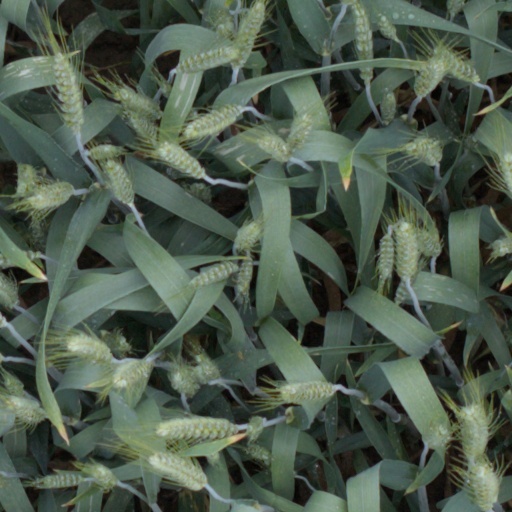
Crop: wheat